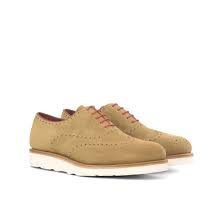
Label: Brogue